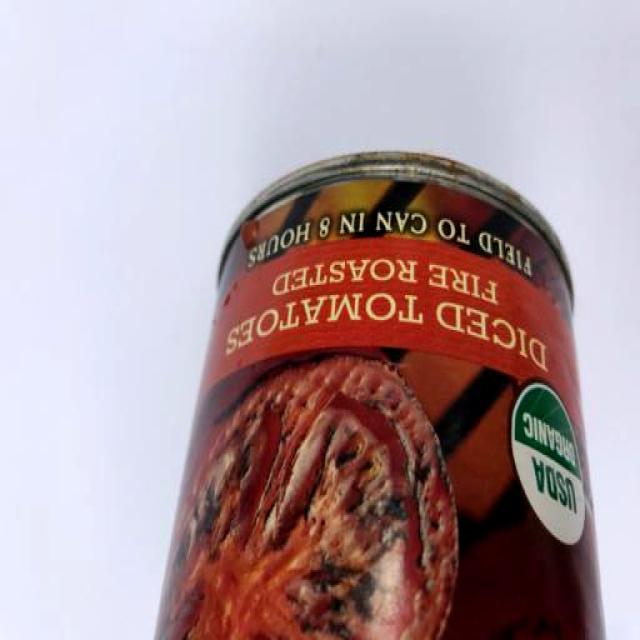
Label: Metal